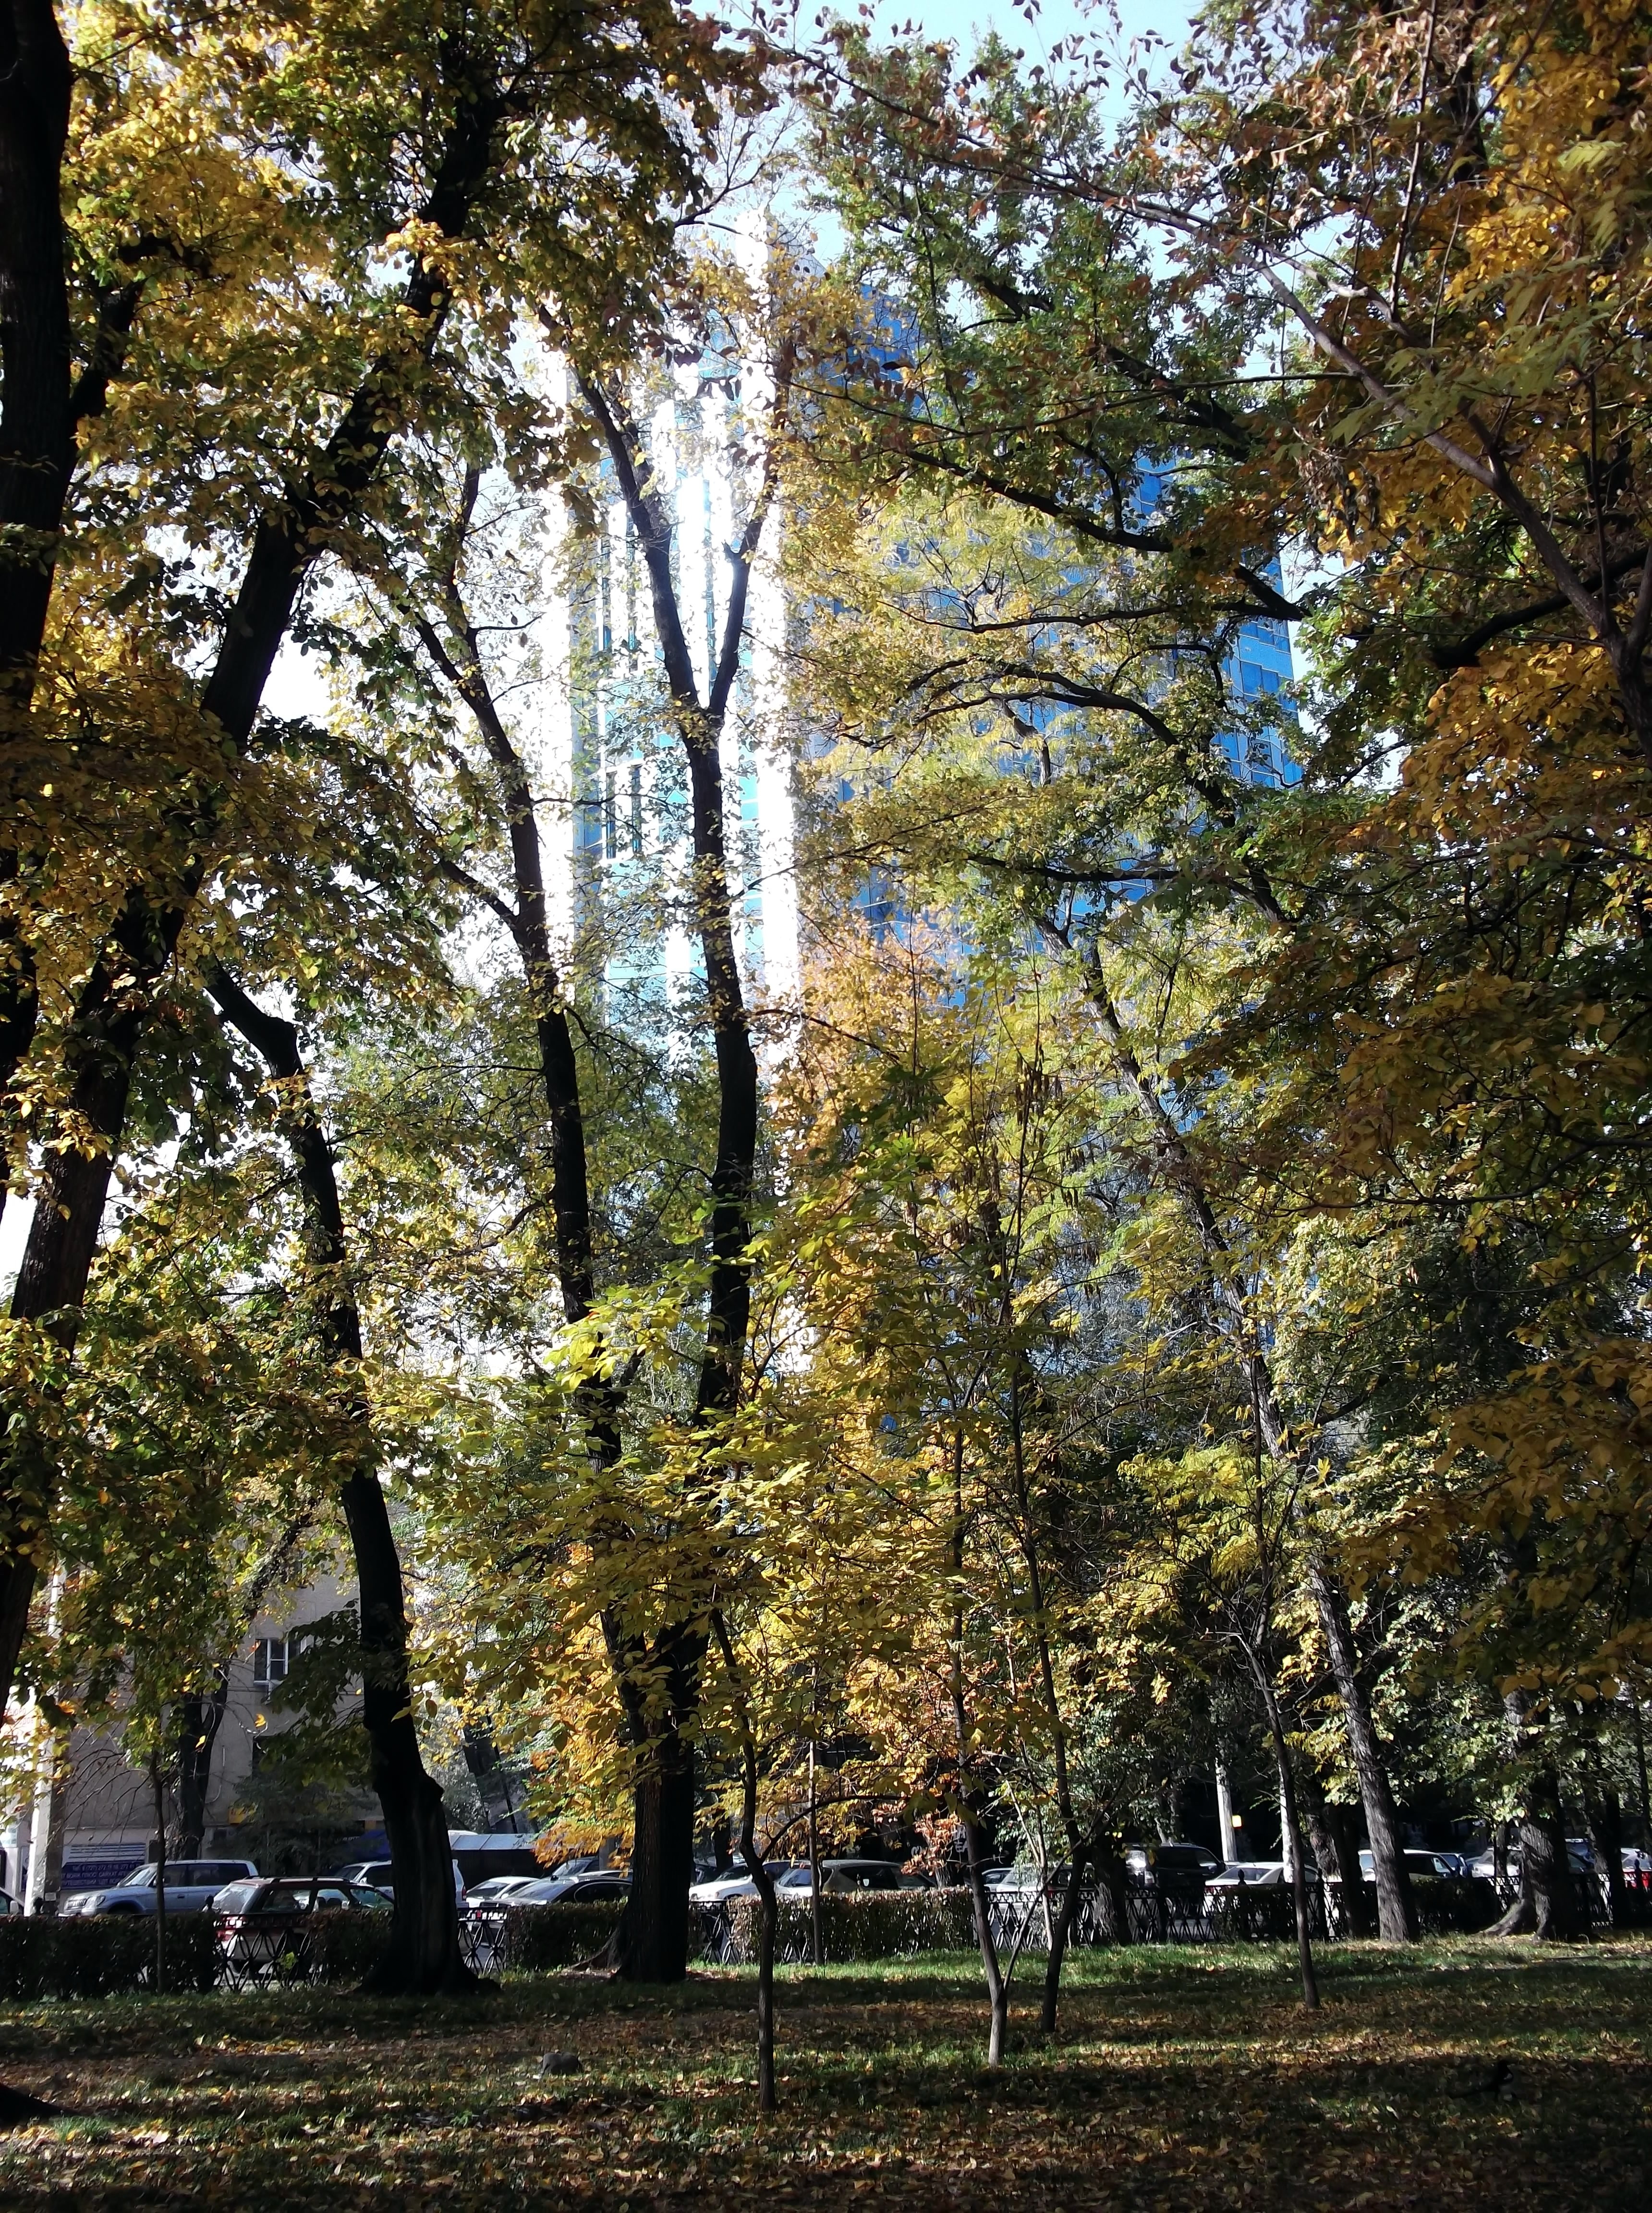
tree, forest, plant, sunlight, leaf, fall, autumn, park, season, trees, deciduous, grove, woodland, city park, woody plant